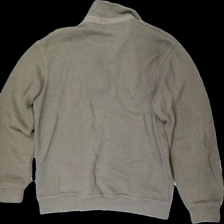
View: back
Type: Sweater
Category: Men
Brand: Not in the list
Brand text on label: key west
Colors: Brown
Material: 50% polyester 50% cotton
Cut: Regular
Size: XL
Season: All
Damage 2: fläckar
Damage 2 location: middle left
Price range: <50
Recommended usage: Reuse
Description: brun stickad tröja med kknappar fram